AVM (company)

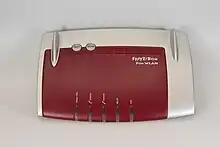
AVM FRITZ!Box 7390 from 2009

AVM is the most popular producer for consumer and home networking products in Germany. The company has a share of around 50 percent of the German market for routers for private users. It sells DSL and Cable routers, WLAN and other networking products: